439

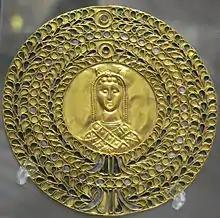
Empress Licinia Eudoxia

Year 439 (CDXXXIX) was a common year starting on Sunday of the Julian calendar. At the time, it was known as the Year of the Consulship of Theodosius and Festus (or, less frequently, year 1192 "Ab urbe condita"). The denomination 439 for this year has been used since the early medieval period, when the Anno Domini calendar era became the prevalent method in Europe for naming years.